Question: Please indicate a possible affordance area of the fork that can be used for holding.
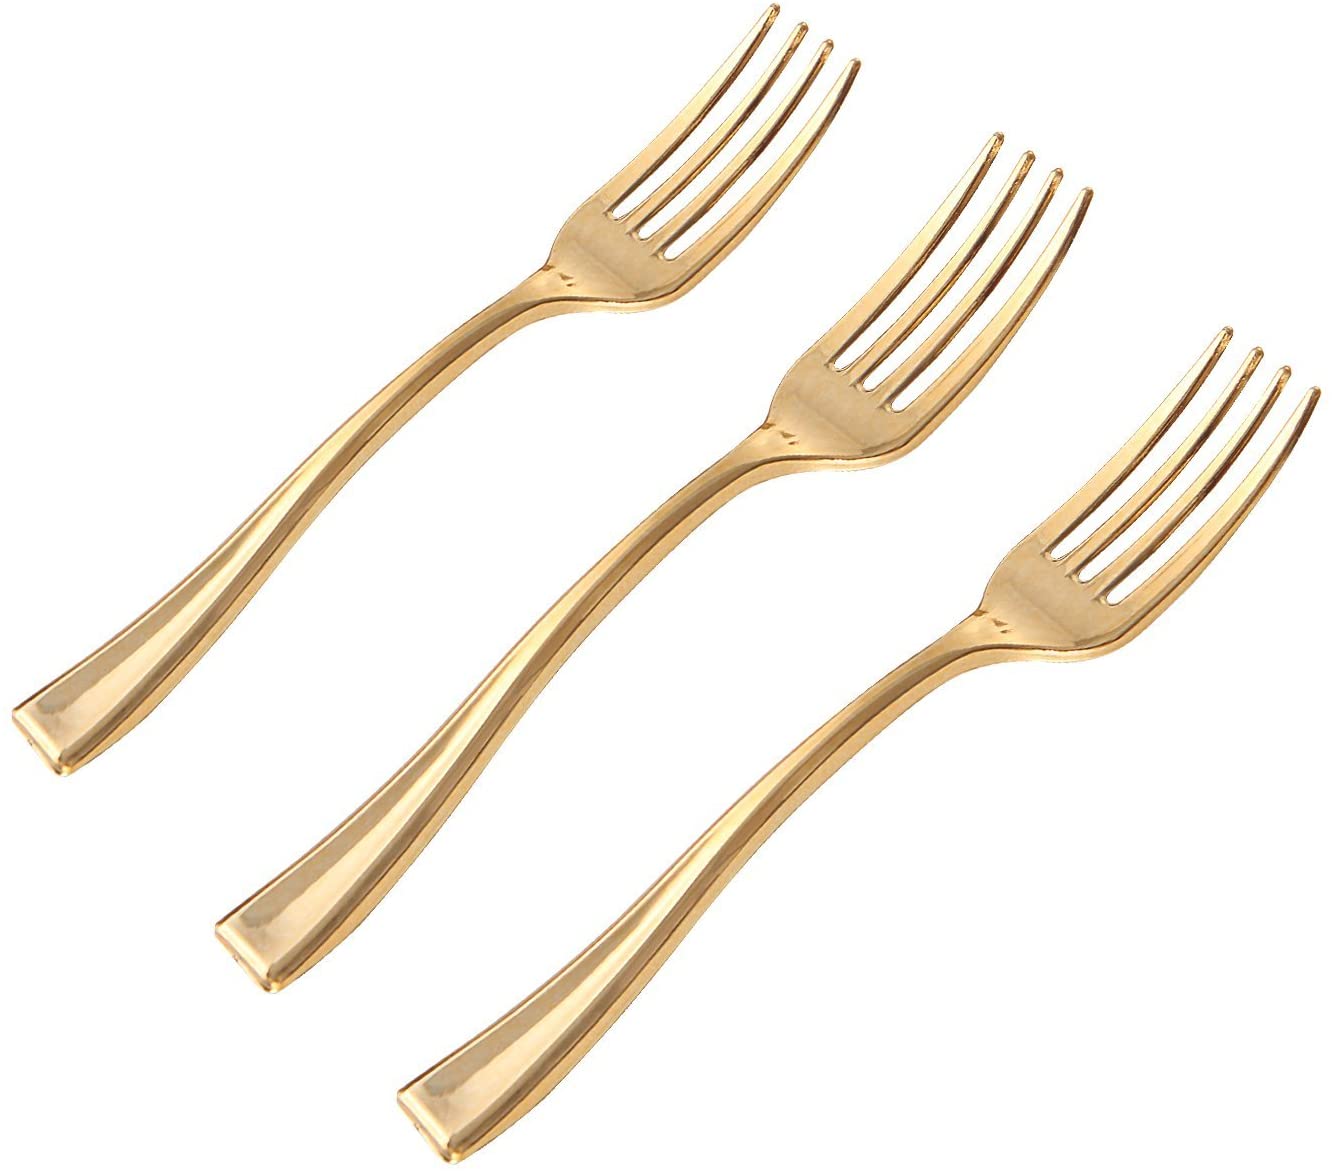
Answer: [223.576, 649.703, 528.04, 965.041]